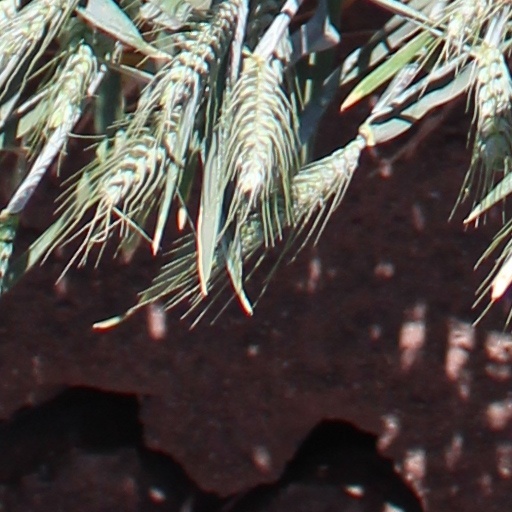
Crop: wheat